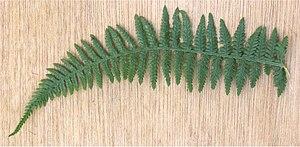
Athyrium filix-femina, la fougère femelle ou athyrium fougère-femelle, est une fougère de la famille des Dryopteridaceae, certains auteurs la classent parmi la famille des Woodsiaceae. Bien que ses spores engendrent une formation bisexuée, elle a gardé la dénomination de fougère femelle en comparaison de la fougère mâle plus robuste.